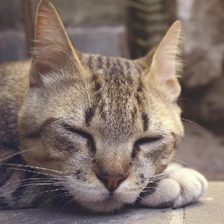
Label: animals